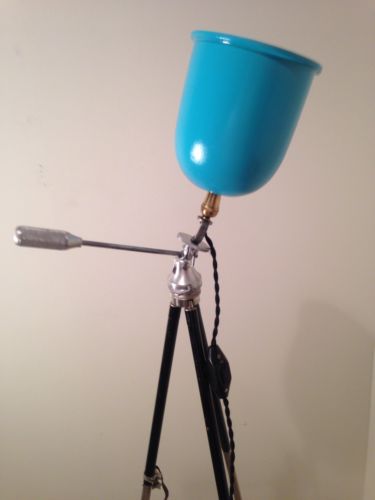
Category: lamp